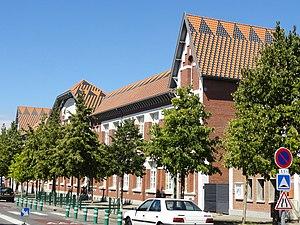
Écoles des cités de la fosse n° 4 - 4 bis - 4 ter de la Compagnie des mines de Bruay, Bruay-la-Buissière, Pas-de-Calais, Nord-Pas-de-Calais, France.
Trois-cent-cinquante-trois biens du bassin minier du Nord-Pas-de-Calais ont été inscrits sur la liste du patrimoine mondial de l'humanité le 30 juin 2012, lors de la trente-sixième session du comité du patrimoine mondial, organisé par l'Unesco du 24 juin au 6 juillet 2012 à Saint-Pétersbourg.
L'après-mine est l'évolution du site d'une activité minière après son interruption, et des conséquences de divers ordres de cette fermeture : sociaux, environnementaux, économique et sécuritaire.
La fosse nᵒ 4 - 4 bis - 4 ter de la Compagnie des mines de Bruay est un ancien charbonnage du Bassin minier du Nord-Pas-de-Calais, situé à Bruay-la-Buissière. Pour la première fois, la Compagnie de Bruay ouvre une fosse constituée de deux puits jumeaux, tout d'abord dénommés puits nᵒˢ 4 et 5. À l'approche de l'ouverture de la fosse nᵒ 5 - 5 bis à Divion, le puits nᵒ 5 est renommé 4 bis. La fosse commence à produire en 1881. Le puits nᵒ 4 ter est ajouté en 1919, il assure ensuite l'extraction, alors que les puits nᵒˢ 4 et 4 bis assurent le service et l'aérage. Des cités sont construites autour de la fosse.